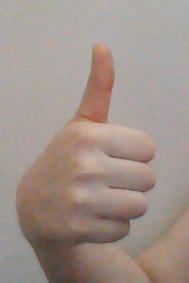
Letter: aleff